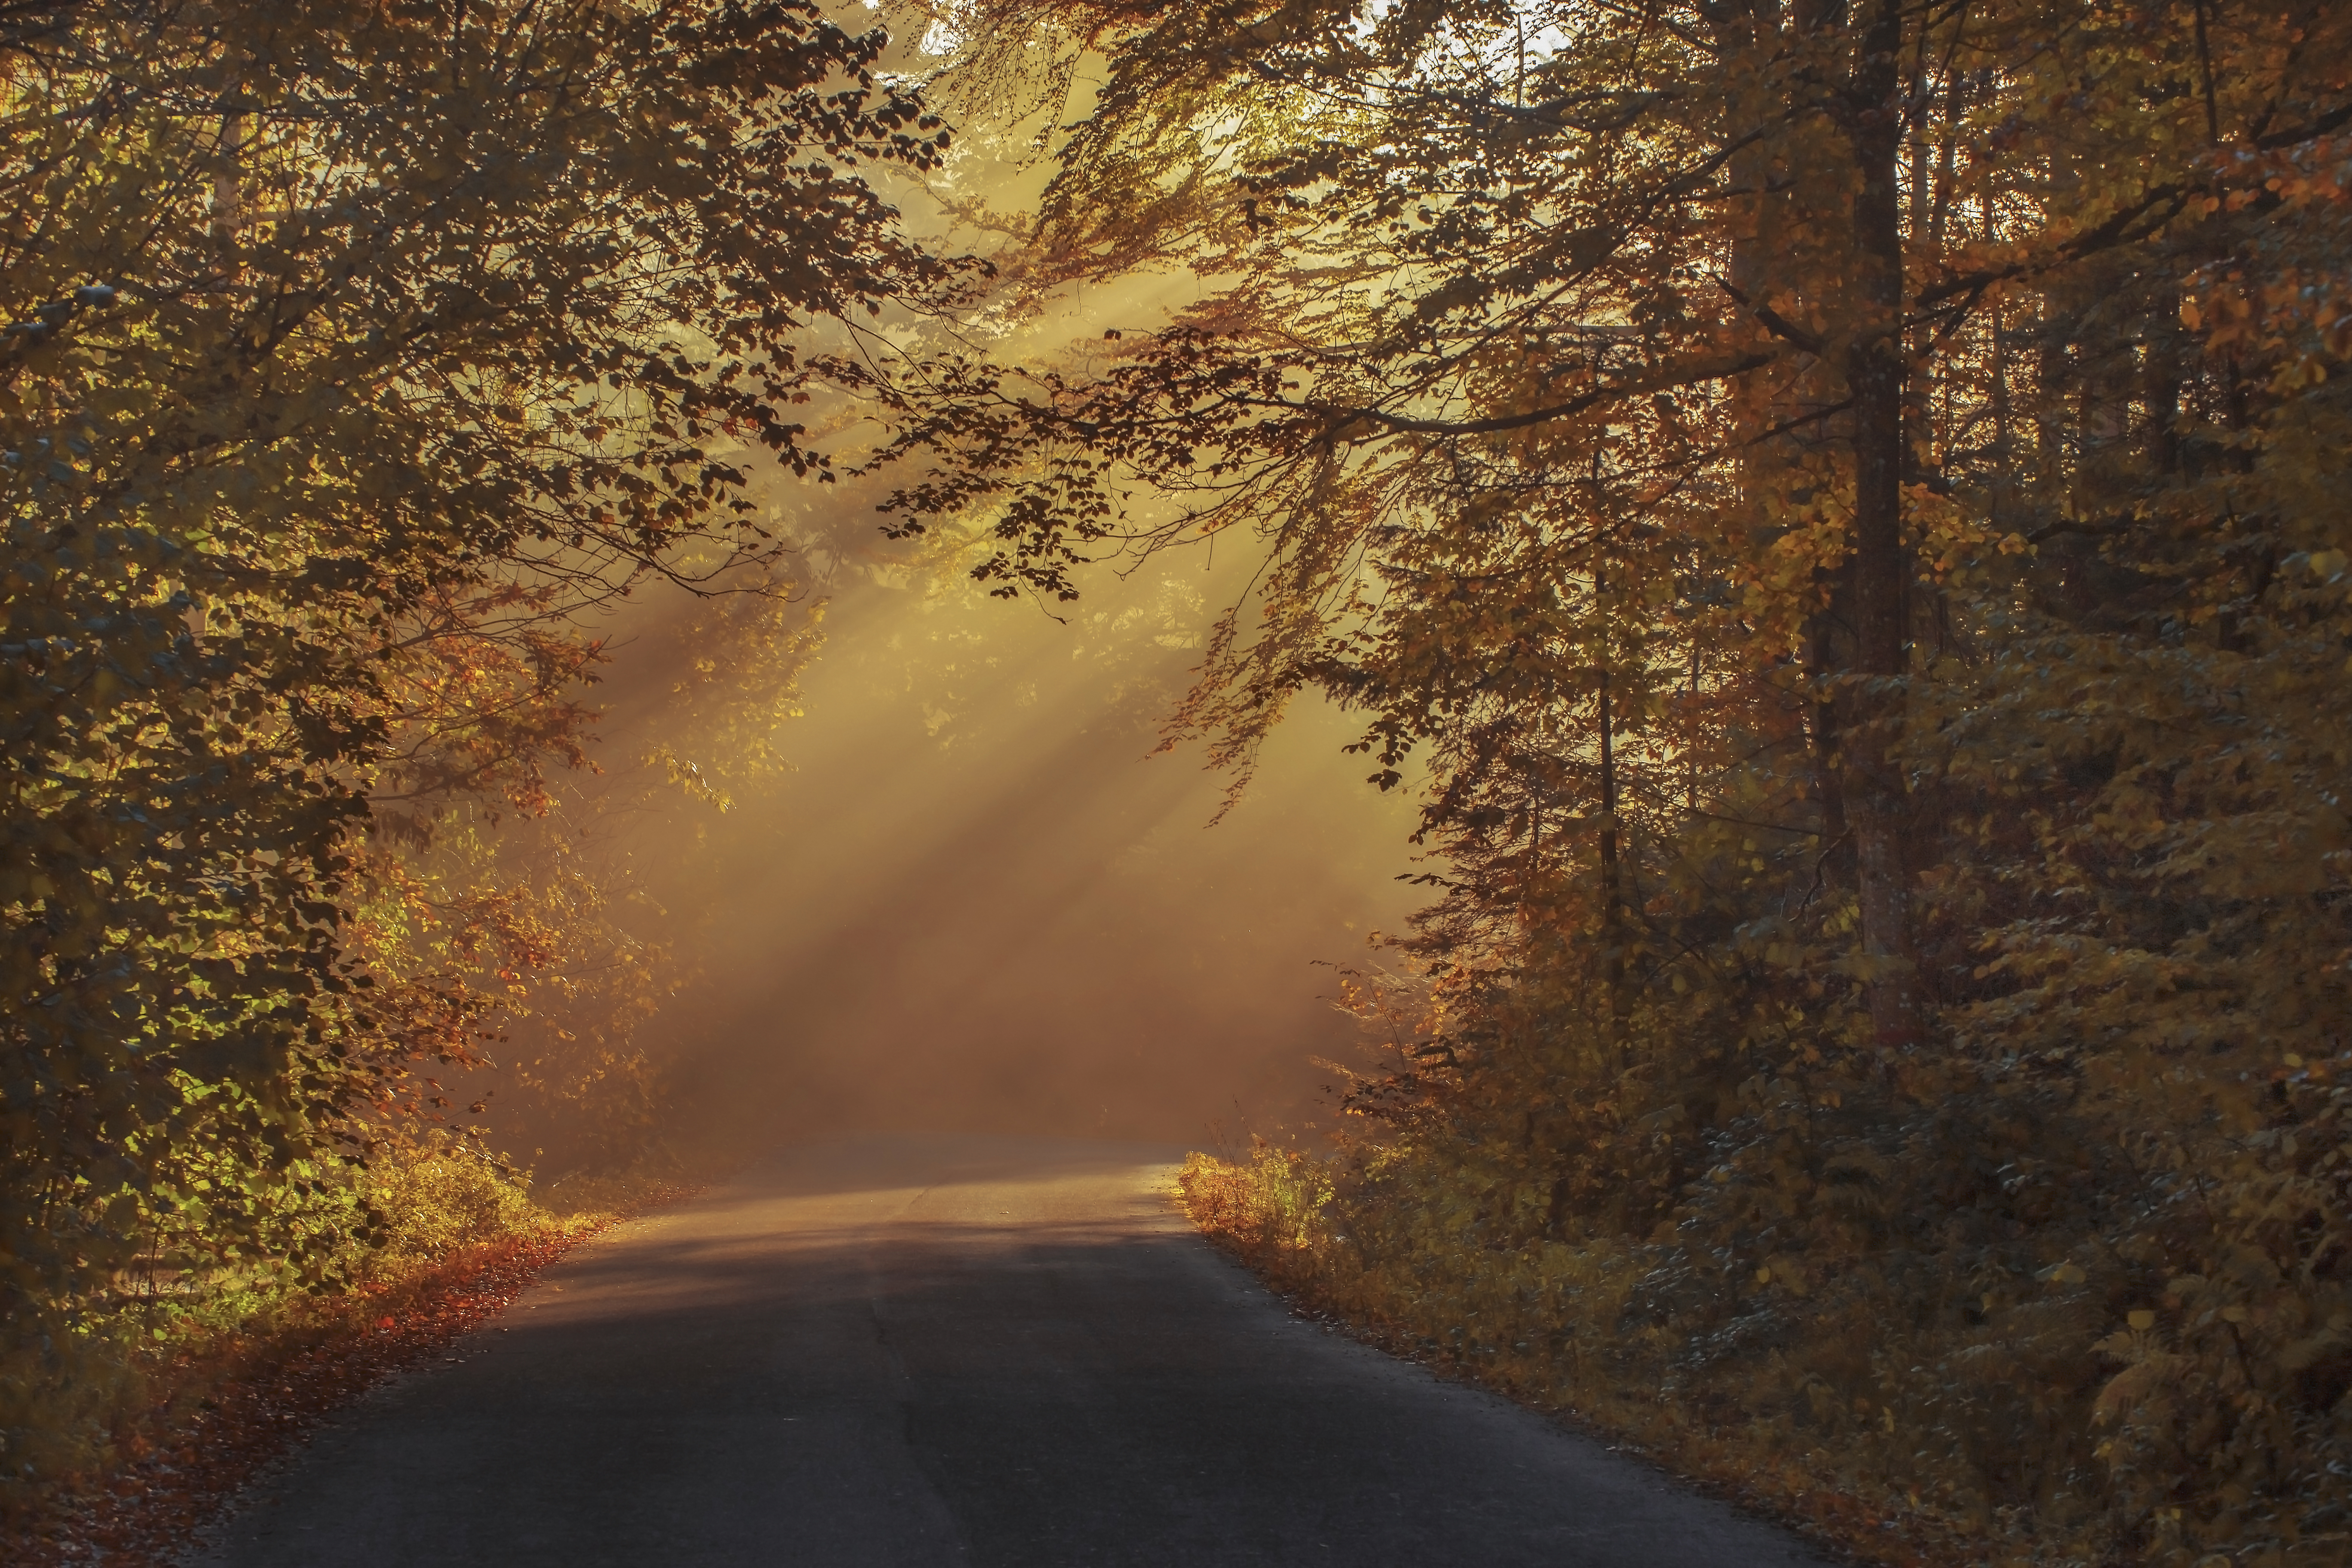
landscape, tree, water, nature, forest, light, plant, wood, sun, fog, sunrise, sunset, road, mist, sunlight, morning, leaf, dawn, pavement, travel, color, autumn, park, yellow, season, trees, outdoors, daylight, rays, beautiful, woodland, habitat, vibrant, autumnal, sun glare, atmospheric phenomenon, woody plant, foggy morning